Skirball Cultural Center

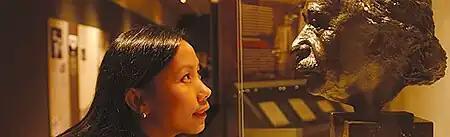
Skirball Museum

The Skirball Museum predates the Skirball Cultural Center, having been established in 1972 at the Hebrew Union College-Jewish Institute of Religion in Los Angeles. The museum moved into the Skirball Cultural Center after the center's completion. The Skirball's core exhibition, "Visions and Values: Jewish Life from Antiquity to America", traces the history, experiences, and values of Jews over 4,000 years. Featuring changing displays of works from Skirball's museum collection, the exhibition's galleries contain multimedia installations, rare artifacts, historical documents and photographs, works of fine art, interactive computer stations, and sound recordings that lead visitors on the Jewish people's journey, culminating with their experiences in the United States.